Dick Purtan

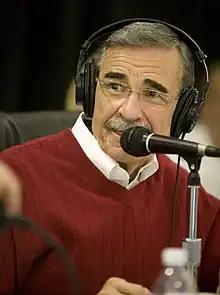
Dick Purtan on air at the 23rd annual WOMC Radiothon for The Salvation Army Bed & Bread Club - Feb. 2010

Paul Richard Purtan (born July 11, 1936) is an American radio personality. His last radio job was as the morning radio show host on WOMC serving the Detroit, Michigan, radio market. Purtan was also a disc jockey at WKNR, WXYZ, CKLW, WCZY-FM which became WKQI in 1989 and WOMC from 1996 until his retirement in 2010. Previous to coming to Detroit at WKNR "Keener 13" in 1965, Purtan worked at WOLF in Syracuse, New York and WSAI in Cincinnati; he began his radio career in his hometown of Buffalo, New York at WWOL under the station-mandated name "Guy King" and also worked for a very short time at WBAL in Baltimore (only to be forced to leave the station after his witty, sardonic humor clashed with the station's conservative ownership).